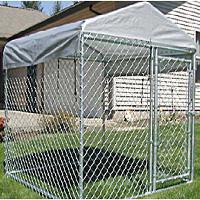
Weather: sun or clear